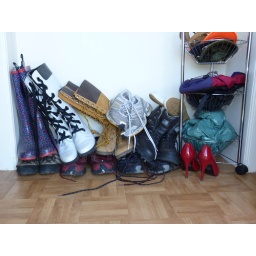
A girl can never have enough shoes for a week in Scotland - especially red ones...